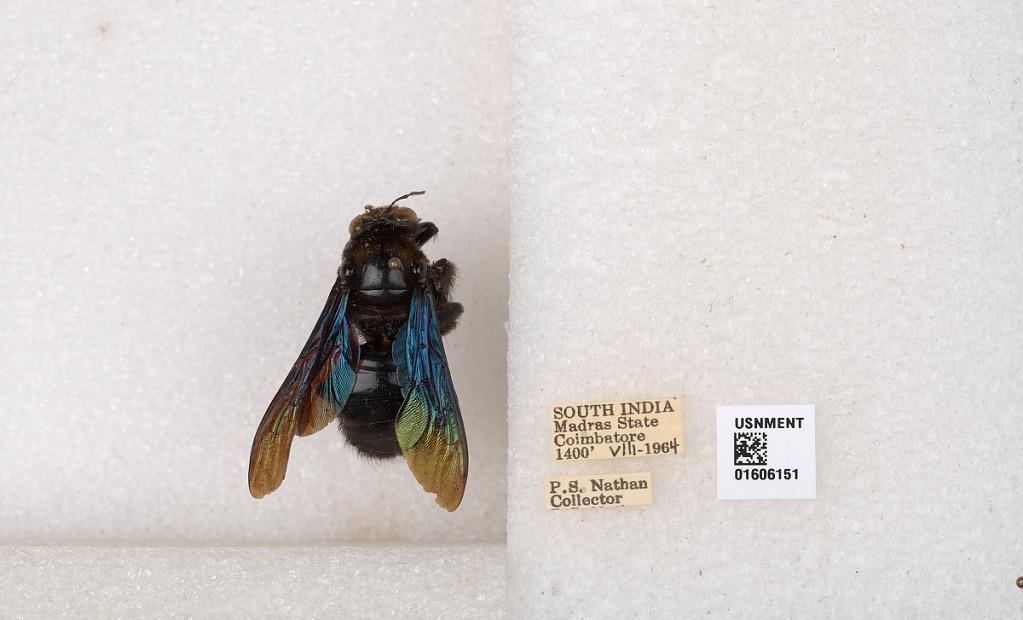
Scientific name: Xylocopa (Biluna) auripennis auripennis Lepeletier
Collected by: P. Nathan
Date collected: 1964-8-1
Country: India
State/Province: Tamil Nadu
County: Coimbatore
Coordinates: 10.9955, 76.9034